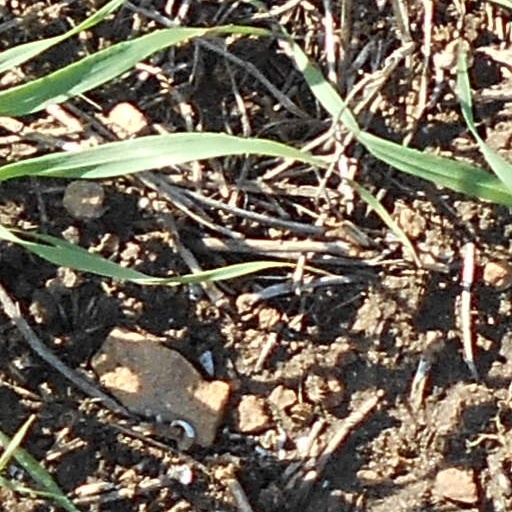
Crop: wheat